Paris by Night 77

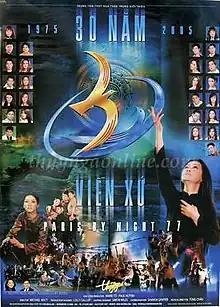
Poster for PBN 77

Paris By Night 77: 30 Năm Viễn Xứ (English translation: "Thirty Years Away from the Motherland") is a "Paris By Night" program produced by Thúy Nga that was filmed at the Terrace Theater in the Long Beach Convention and Entertainment Center on March 5, 2005. It was released to DVD on April 28, 2005, two months later, just in time 2 days before the 30th anniversary of the Fall of Saigon on April 30, 2005.